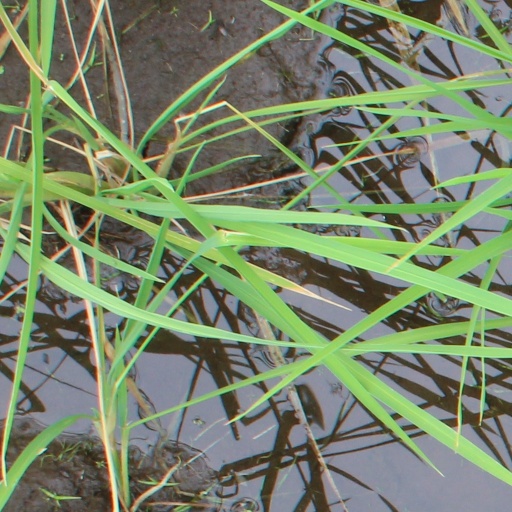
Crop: rice